Dual-energy X-ray absorptiometry

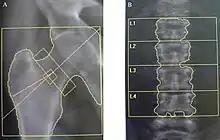
DEXA assessment of bone mineral density of the femoral neck (A) and the lumbar spine (B): T scores of - 4.2 and - 4.3 were found at the hip (A) and lumbar spine (B), respectively in a 53-year-old male patient affected with Fabry disease.

The World Health Organization has defined the following categories based on bone density in white women: